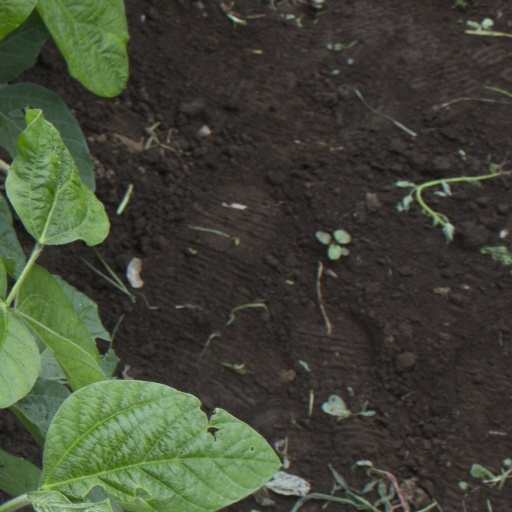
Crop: soybean